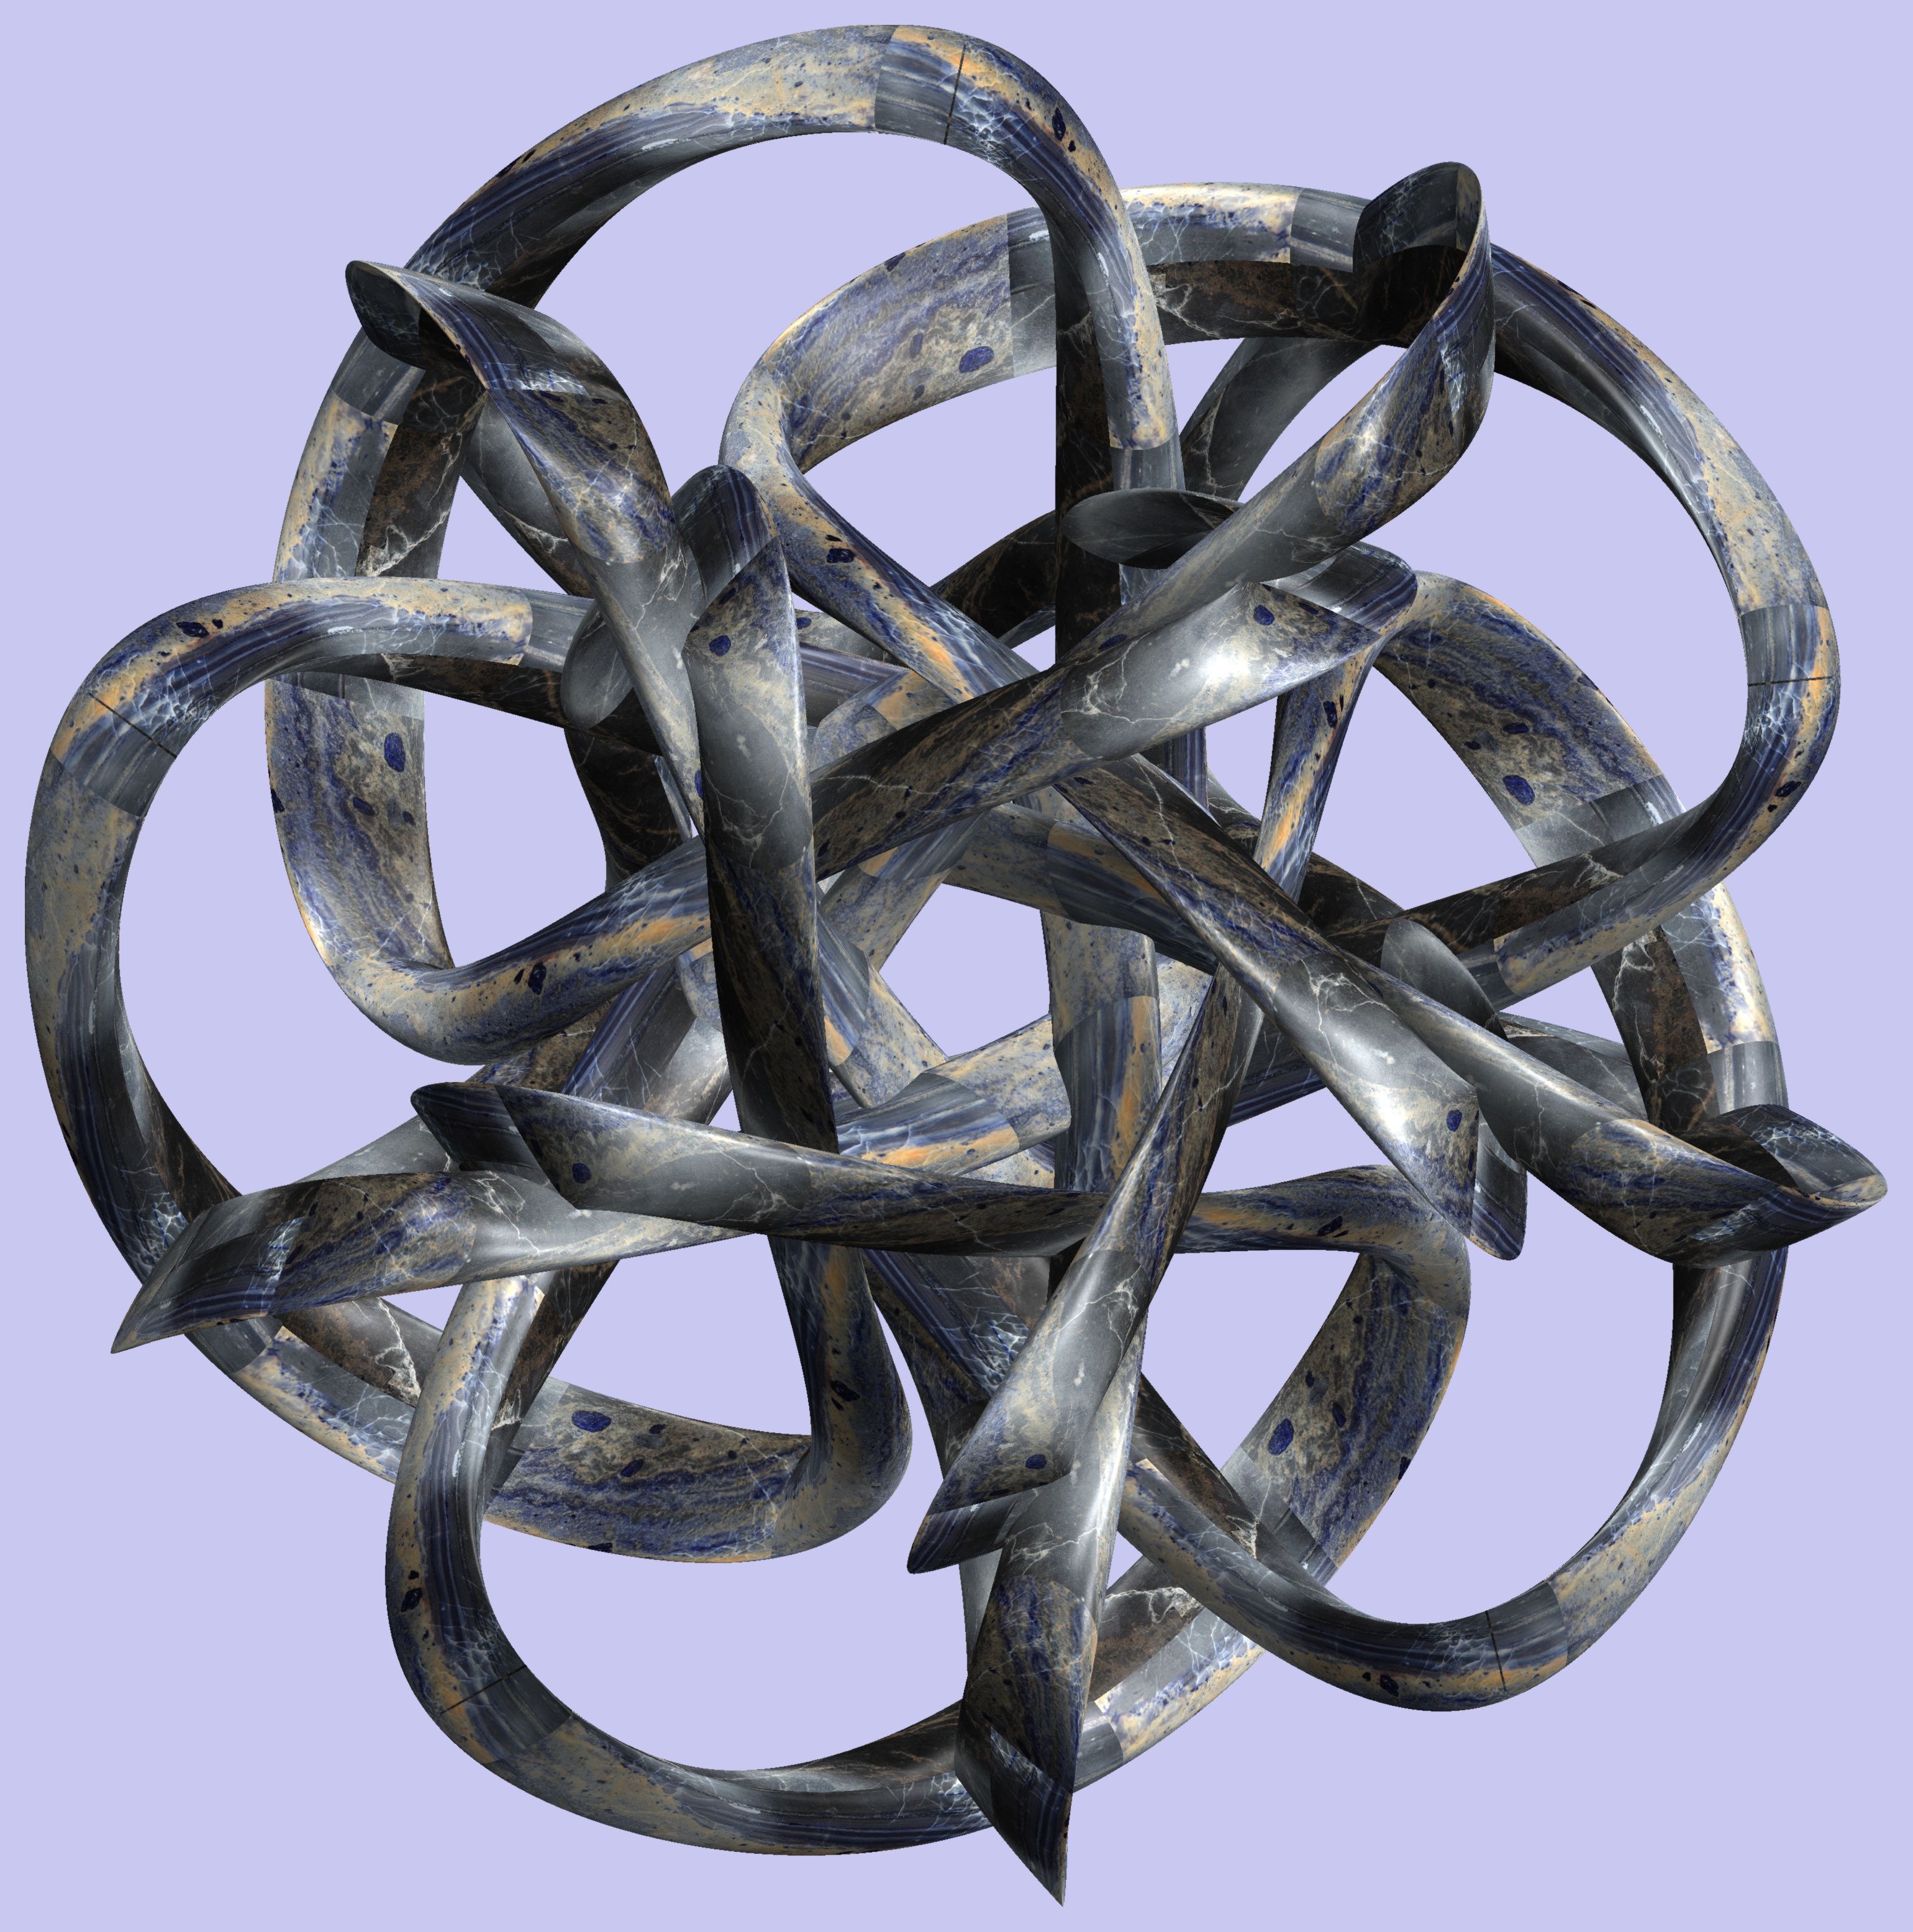
structure, texture, horn, pattern, metal, antler, bridle, sculpture, figure, design, symmetry, 3d, graphic, iron, torus, mathematica, cg, parametricplot3d, code, program, algorithm, abstruct, mapping, fashion accessory